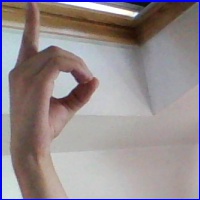
Letra: D